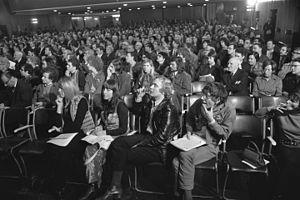
Discussion à Krasnapolsky entre ""De Notenkrakers"" et l'Orchestre du Concertgebouw (Amsterdam). Première rangée Reinbert de Leeuw (à droite, avec des lunettes), à gauche à côté de lui Peter Schat, le 22 avril 1970"
Peter Ane Schat est un compositeur néerlandais, ayant notamment travaillé sur la micro-intervalle et les musiques micro-tonales.